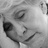
Emotion: sad